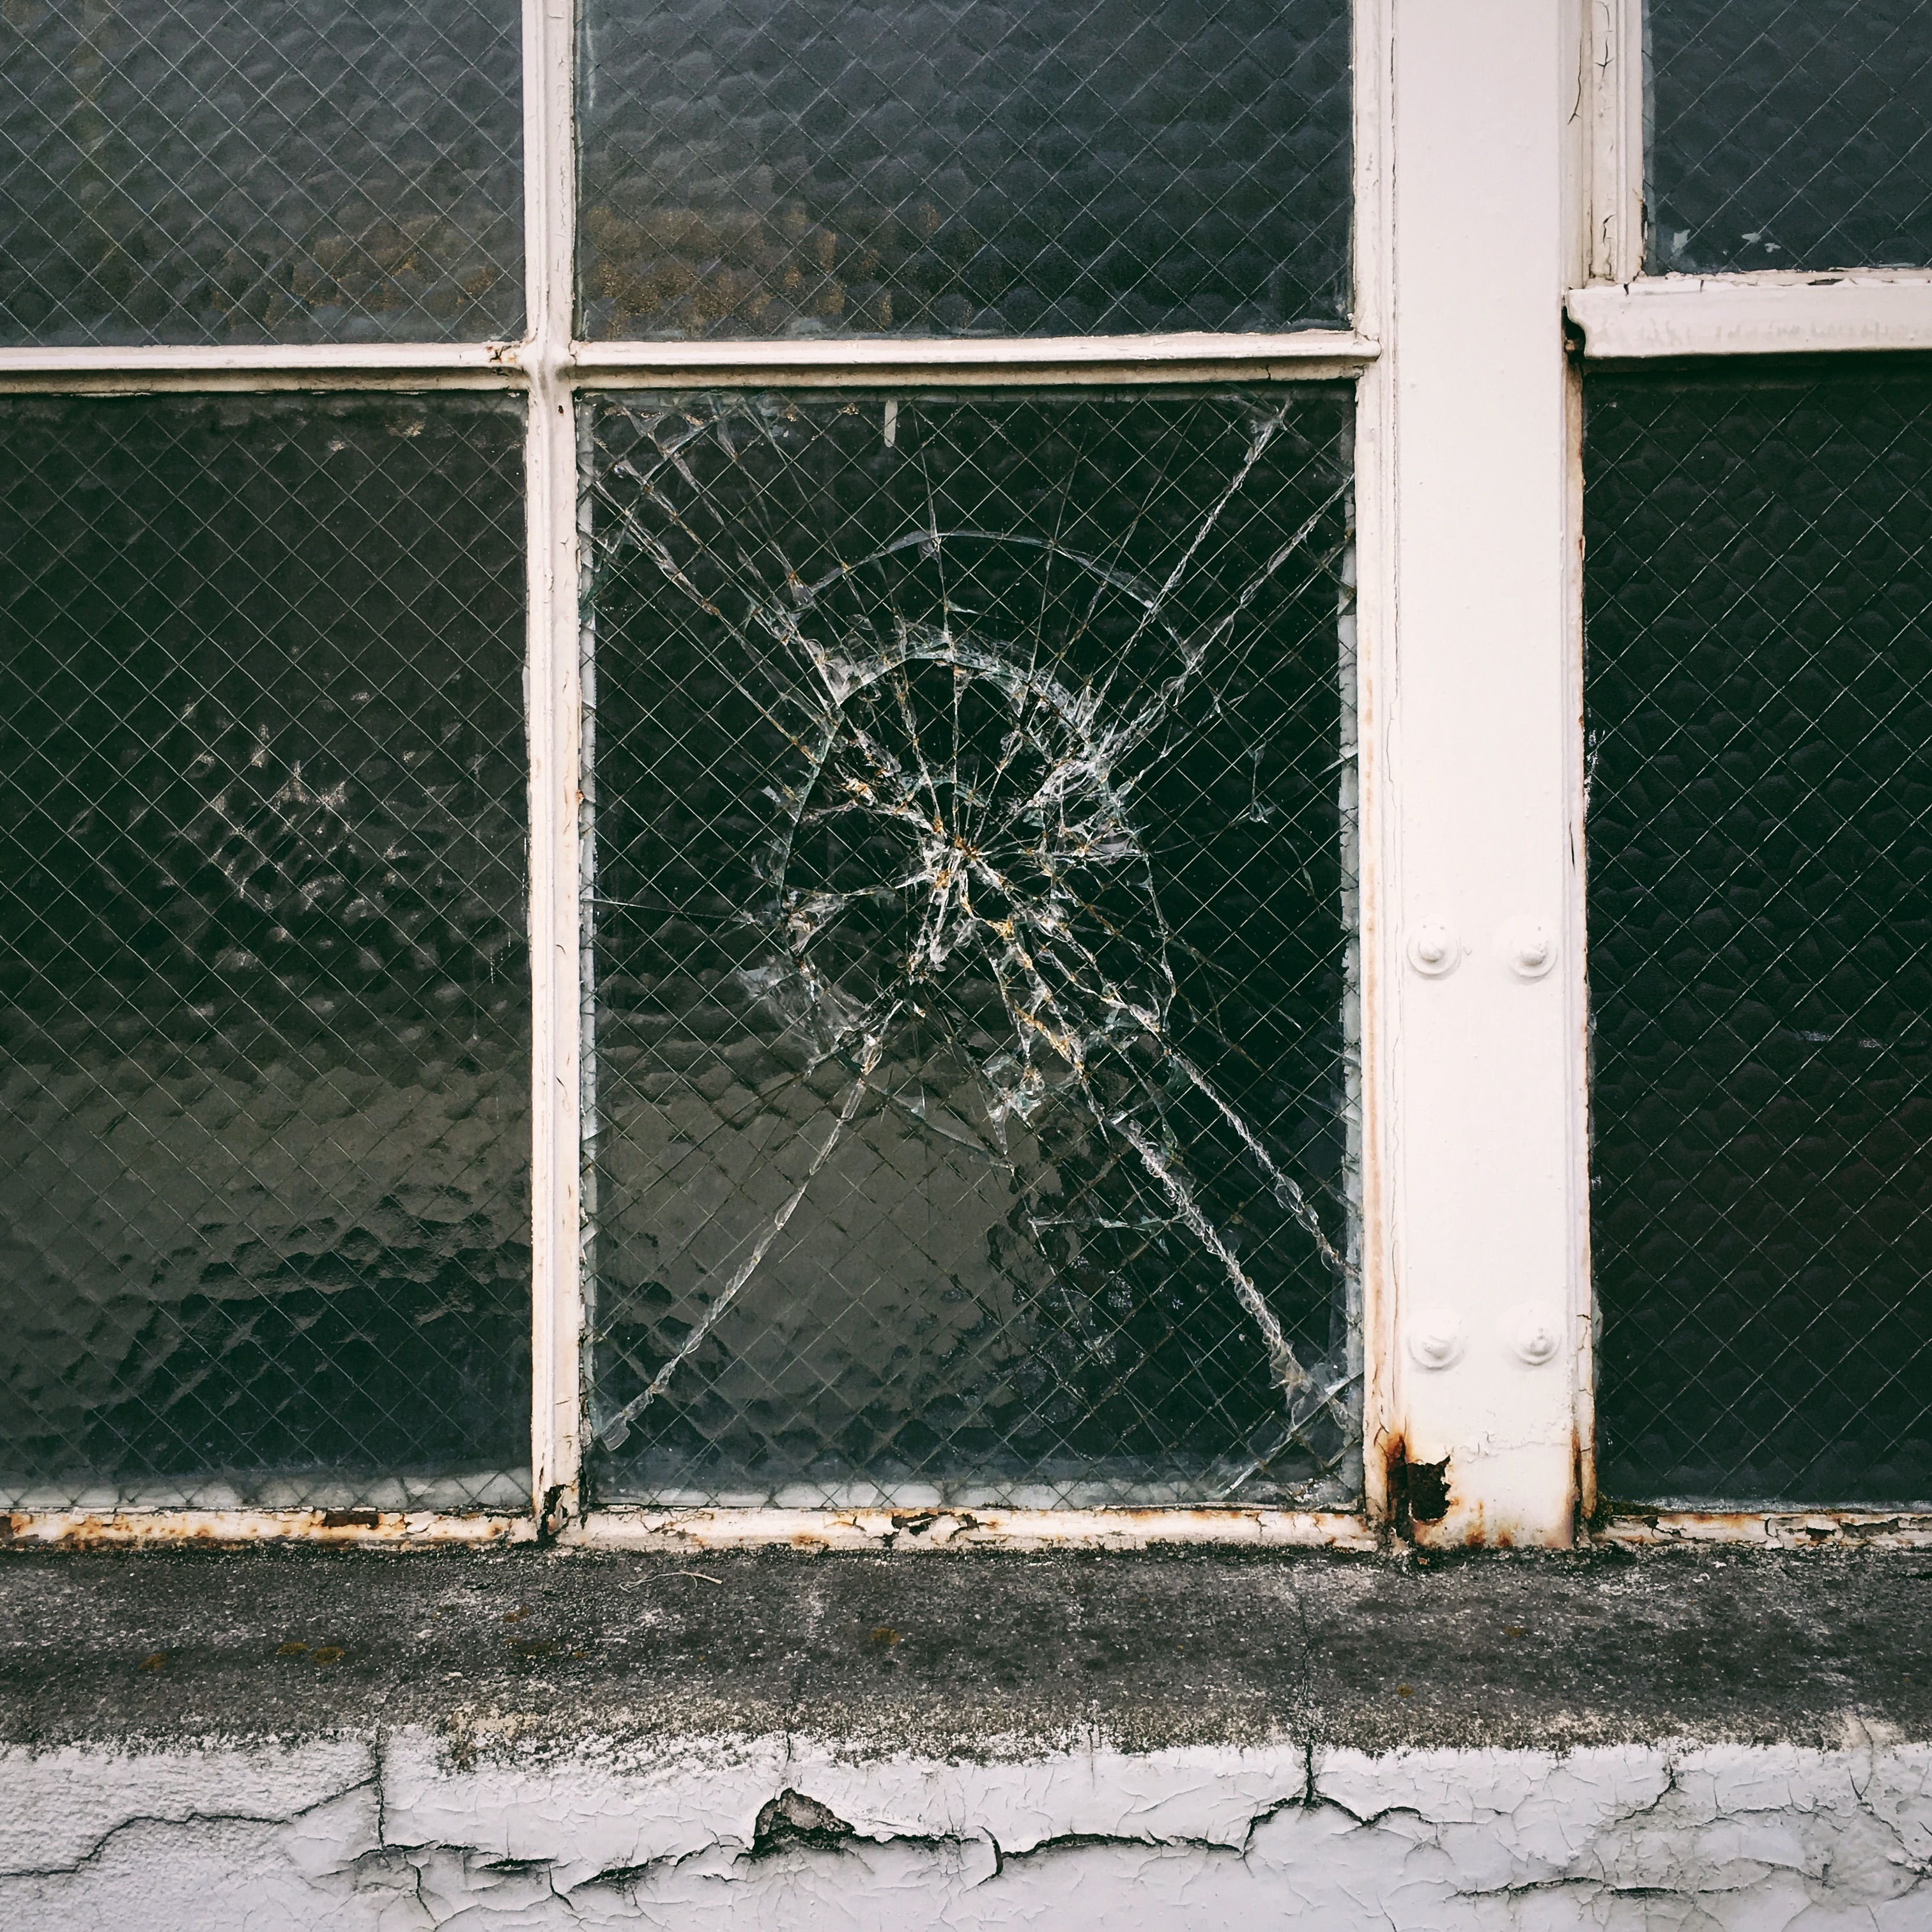
fence, white, window, glass, wall, door, shape, outdoor structure, home fencing